Bullock cart

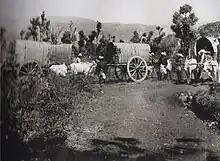
Indian people with their bullock carts c. the early 1900s.

A bullock cart or ox cart (sometimes called a bullock carriage when carrying people in particular) is a two-wheeled or four-wheeled vehicle pulled by oxen. It is a means of transportation used since ancient times in many parts of the world. They are still used today where modern vehicles are too expensive or less suitable for the local infrastructure.